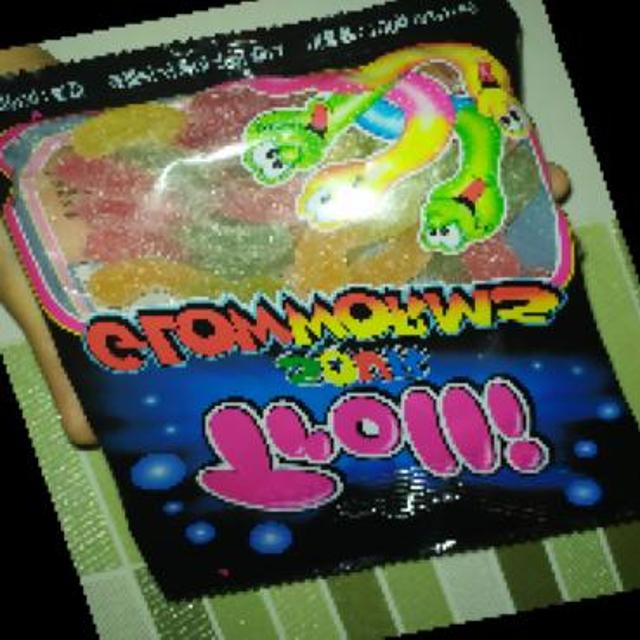
Label: plastics